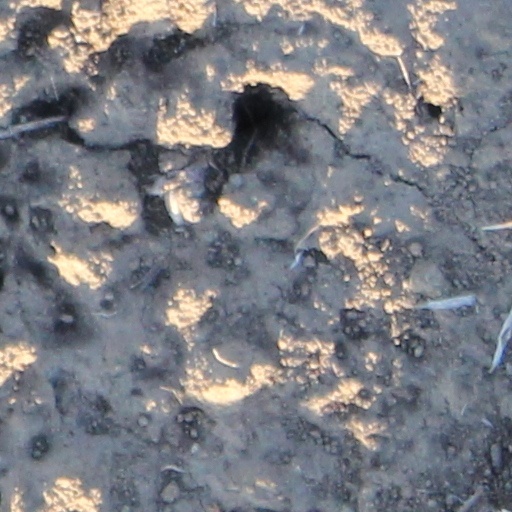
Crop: wheat